Foreign policy of the first Donald Trump administration

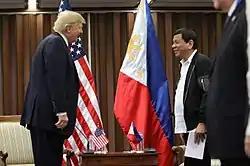
Trump and Filipino President Rodrigo Duterte in Manila, November 2017

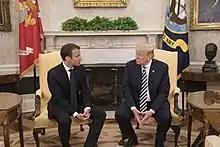
Trump and French President Emmanuel Macron, April 2018

On February 4, 2017, on a visit to Japan, U.S. Defense Secretary James Mattis reaffirmed Washington's commitment under the Treaty of Mutual Cooperation and Security between the United States and Japan to defending Japan, including the Senkaku Islands in the East China Sea that are claimed by China.